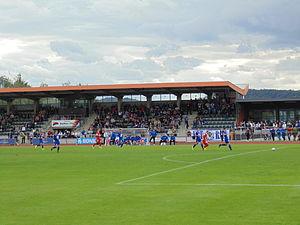
Le Op Flohr Stadion est un stade de football luxembourgeois basé à Grevenmacher.